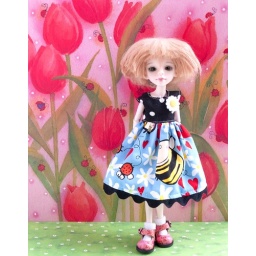
This cute dress is by Dolly Molly.